Adolf Schwarz

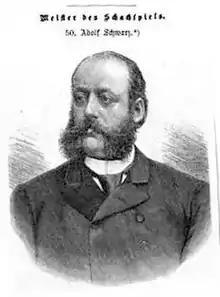
Portrait of Adolf Schwarz

Adolf Schwarz (31 October 1836, Gálszécs, Hungary, now Sečovce, Slovakia – 25 October 1910, Vienna) was an Austro-Hungarian chess master.